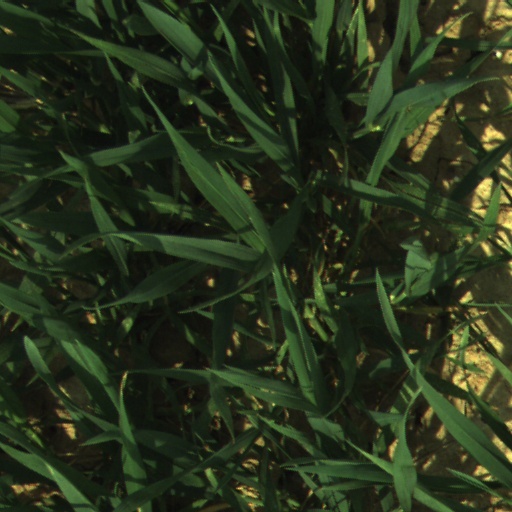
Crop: wheat